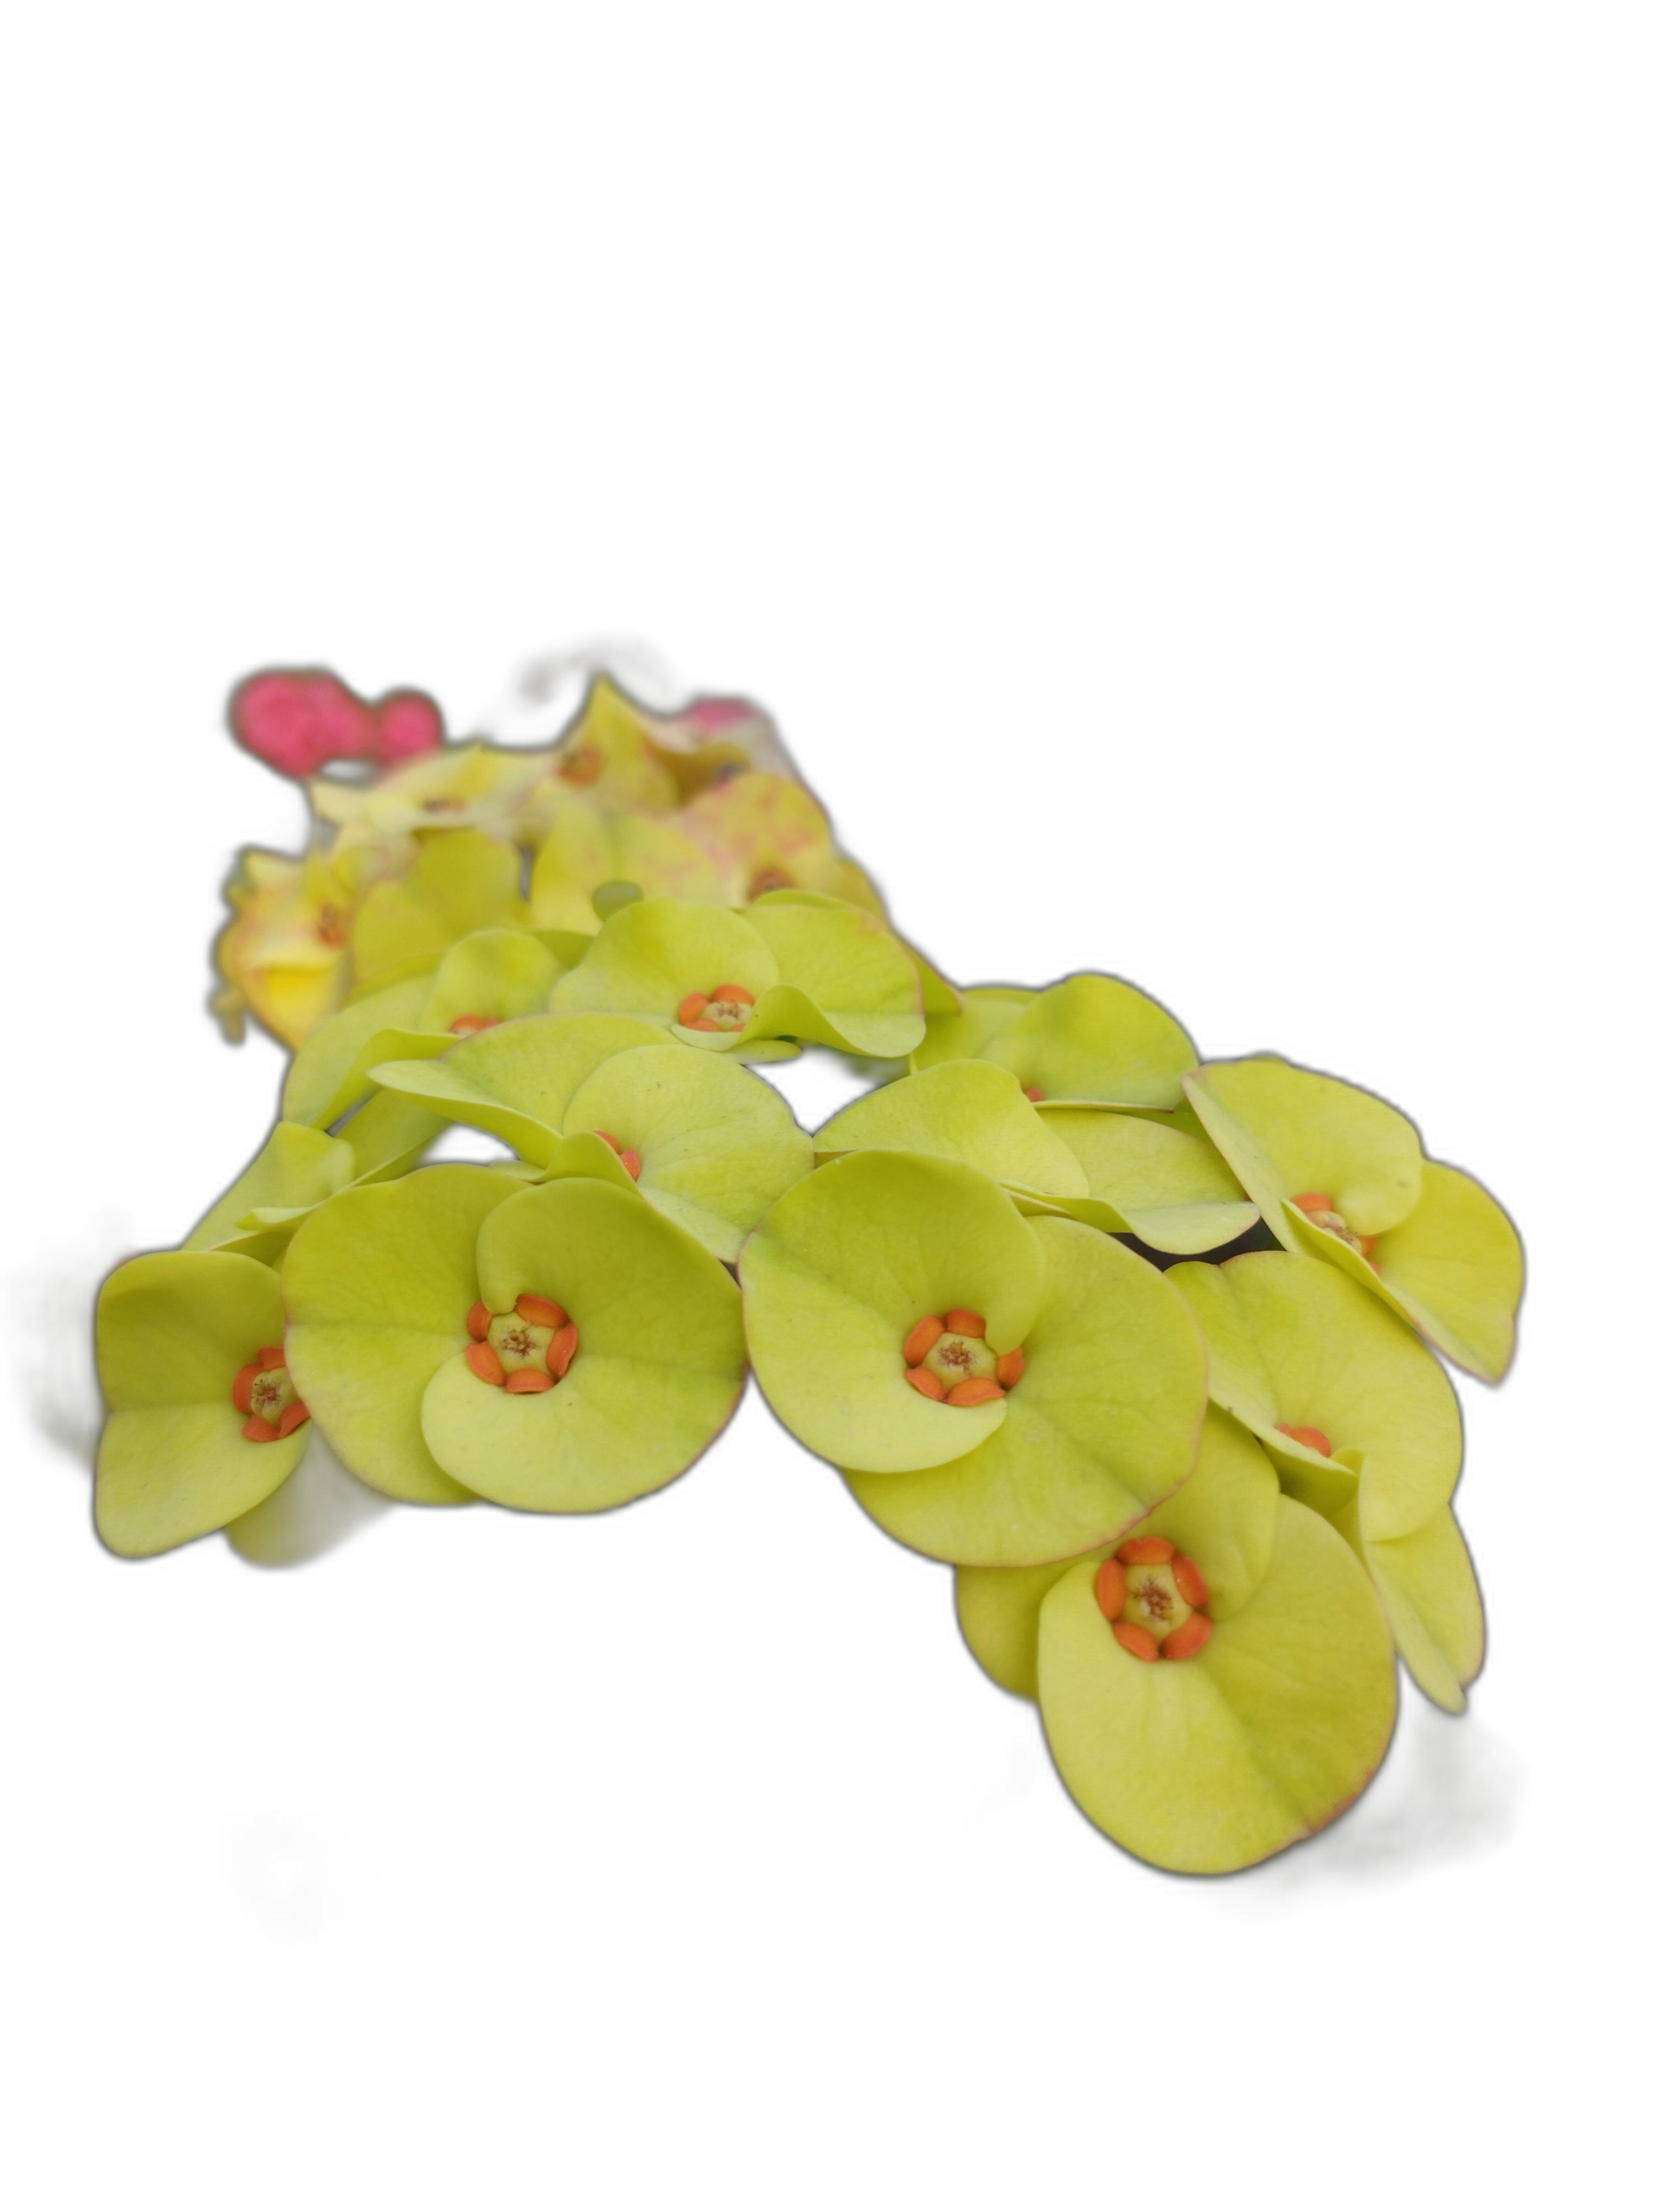
Label: Crown of thorns